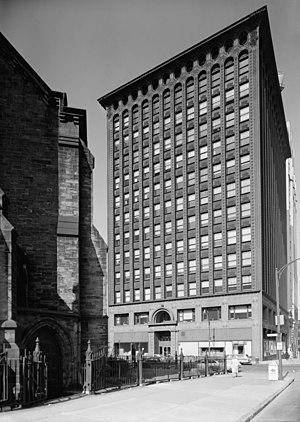
Dankmar Adler est un architecte américain d'origine allemande. Il fut un pionnier, dans les années 1890, de la technique de construction des gratte-ciel grâce à une armature métallique et un spécialiste de l'acoustique des bâtiments. Il fut une figure marquante de l'École de Chicago, un mouvement d'architecture et d'urbanisme de la fin du XIXᵉ siècle.